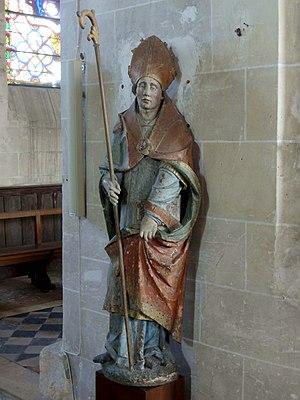
L'église Saint-Martin est une église catholique paroissiale située à Venette, dans le département de l'Oise, en France. Elle semble remonter à la première moitié du XIIᵉ siècle, mais très peu d'éléments tangibles subsistent de cette époque, dont l'ancien antéfixe en haut du pignon de la façade occidentale, et les deux contreforts plats du chevet. Plus évocateurs sont les deux voûtes d'ogives du chœur, dont l'on suppose qu'elles datent du début du XIIIᵉ siècle. Malgré son plan d'une apparente simplicité, qui s'inscrit dans un rectangle, l'édifice s'avère assez hétéroclite. Sans doute après avoir été endommagé sous la guerre de Cent Ans, il est en grande partie reconstruit à partir du début du XVIᵉ siècle, mais ce chantier se fait par étapes successives, et en conservant une partie des anciennes structures. Ainsi, hormis les deux premières travées de la nef et des bas-côtés, pas deux travées ne se ressemblent, et il n'y a pas de symétrie entre les élévations nord et sud du vaisseau central.